Super Mario Galaxy

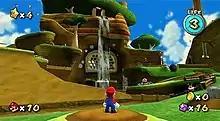
This screenshot shows Mario standing before a hillside lined with enemies and obstacles. The game's interface displays the collected number of Power Stars, life meter, number of coins and Star Bits, and number of lives

Seven power-ups grant Mario temporary abilities. For example, special mushrooms bestow the player with a Bee, Boo, or Spring Mushroom. The Bee Mushroom allows Mario to hover through the air, climb on honeycombs, and walk on clouds and flowers; the Boo Mushroom allows him to float through the air, become transparent, and move through certain obstacles; and the Spring Mushroom allows him to jump to high areas that would be otherwise inaccessible. The Fire Flower allows Mario to throw fireballs at enemies, and the Ice Flower grants flame attack immunity and allows Mario to create hexagonal ice tiles to cover any liquid surface he walks on. The Rainbow Star grants Mario invincibility and lets him run faster, while the Red Star allows him to fly for brief periods of time by shaking the Wii Remote as well as attract nearby coins and Star Bits.